Neubiberg Air Base

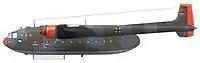
Nord 2501 Noratlas of LTG 61

The 160th Tactical Reconnaissance Squadron deployed to Neubiberg from Toul-Rosieres Air Base France. The 160th was part of the Alabama Air National Guard 117th Tactical Reconnaissance Wing which had been activated during the Korean War. In 1952, Toul Air Base was unfinished and not yet ready for jet aircraft. This meant only the wing headquarters was in France, and its two RF-80A squadrons were moved to Germany. At the time of their arrival, the 160th's aircraft were silver with only "Buzz Numbers" on their noses. Later, blue lightning bolts were painted on their vertical stabilizers, and yellow lightning flashes were painted on the center fuselage and wing tip tanks.